Middle Temple

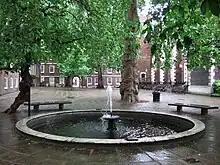
Fountain Court, at the heart of Middle Temple

The Honourable Society of the Middle Temple, commonly known simply as Middle Temple, is one of the four Inns of Court entitled to call their members to the English Bar as barristers, the others being the Inner Temple (with which it shares Temple Church), Gray's Inn and Lincoln's Inn. It is located in the wider Temple area of London, near the Royal Courts of Justice, and within the City of London. As a liberty, it functions largely as an independent local government authority.